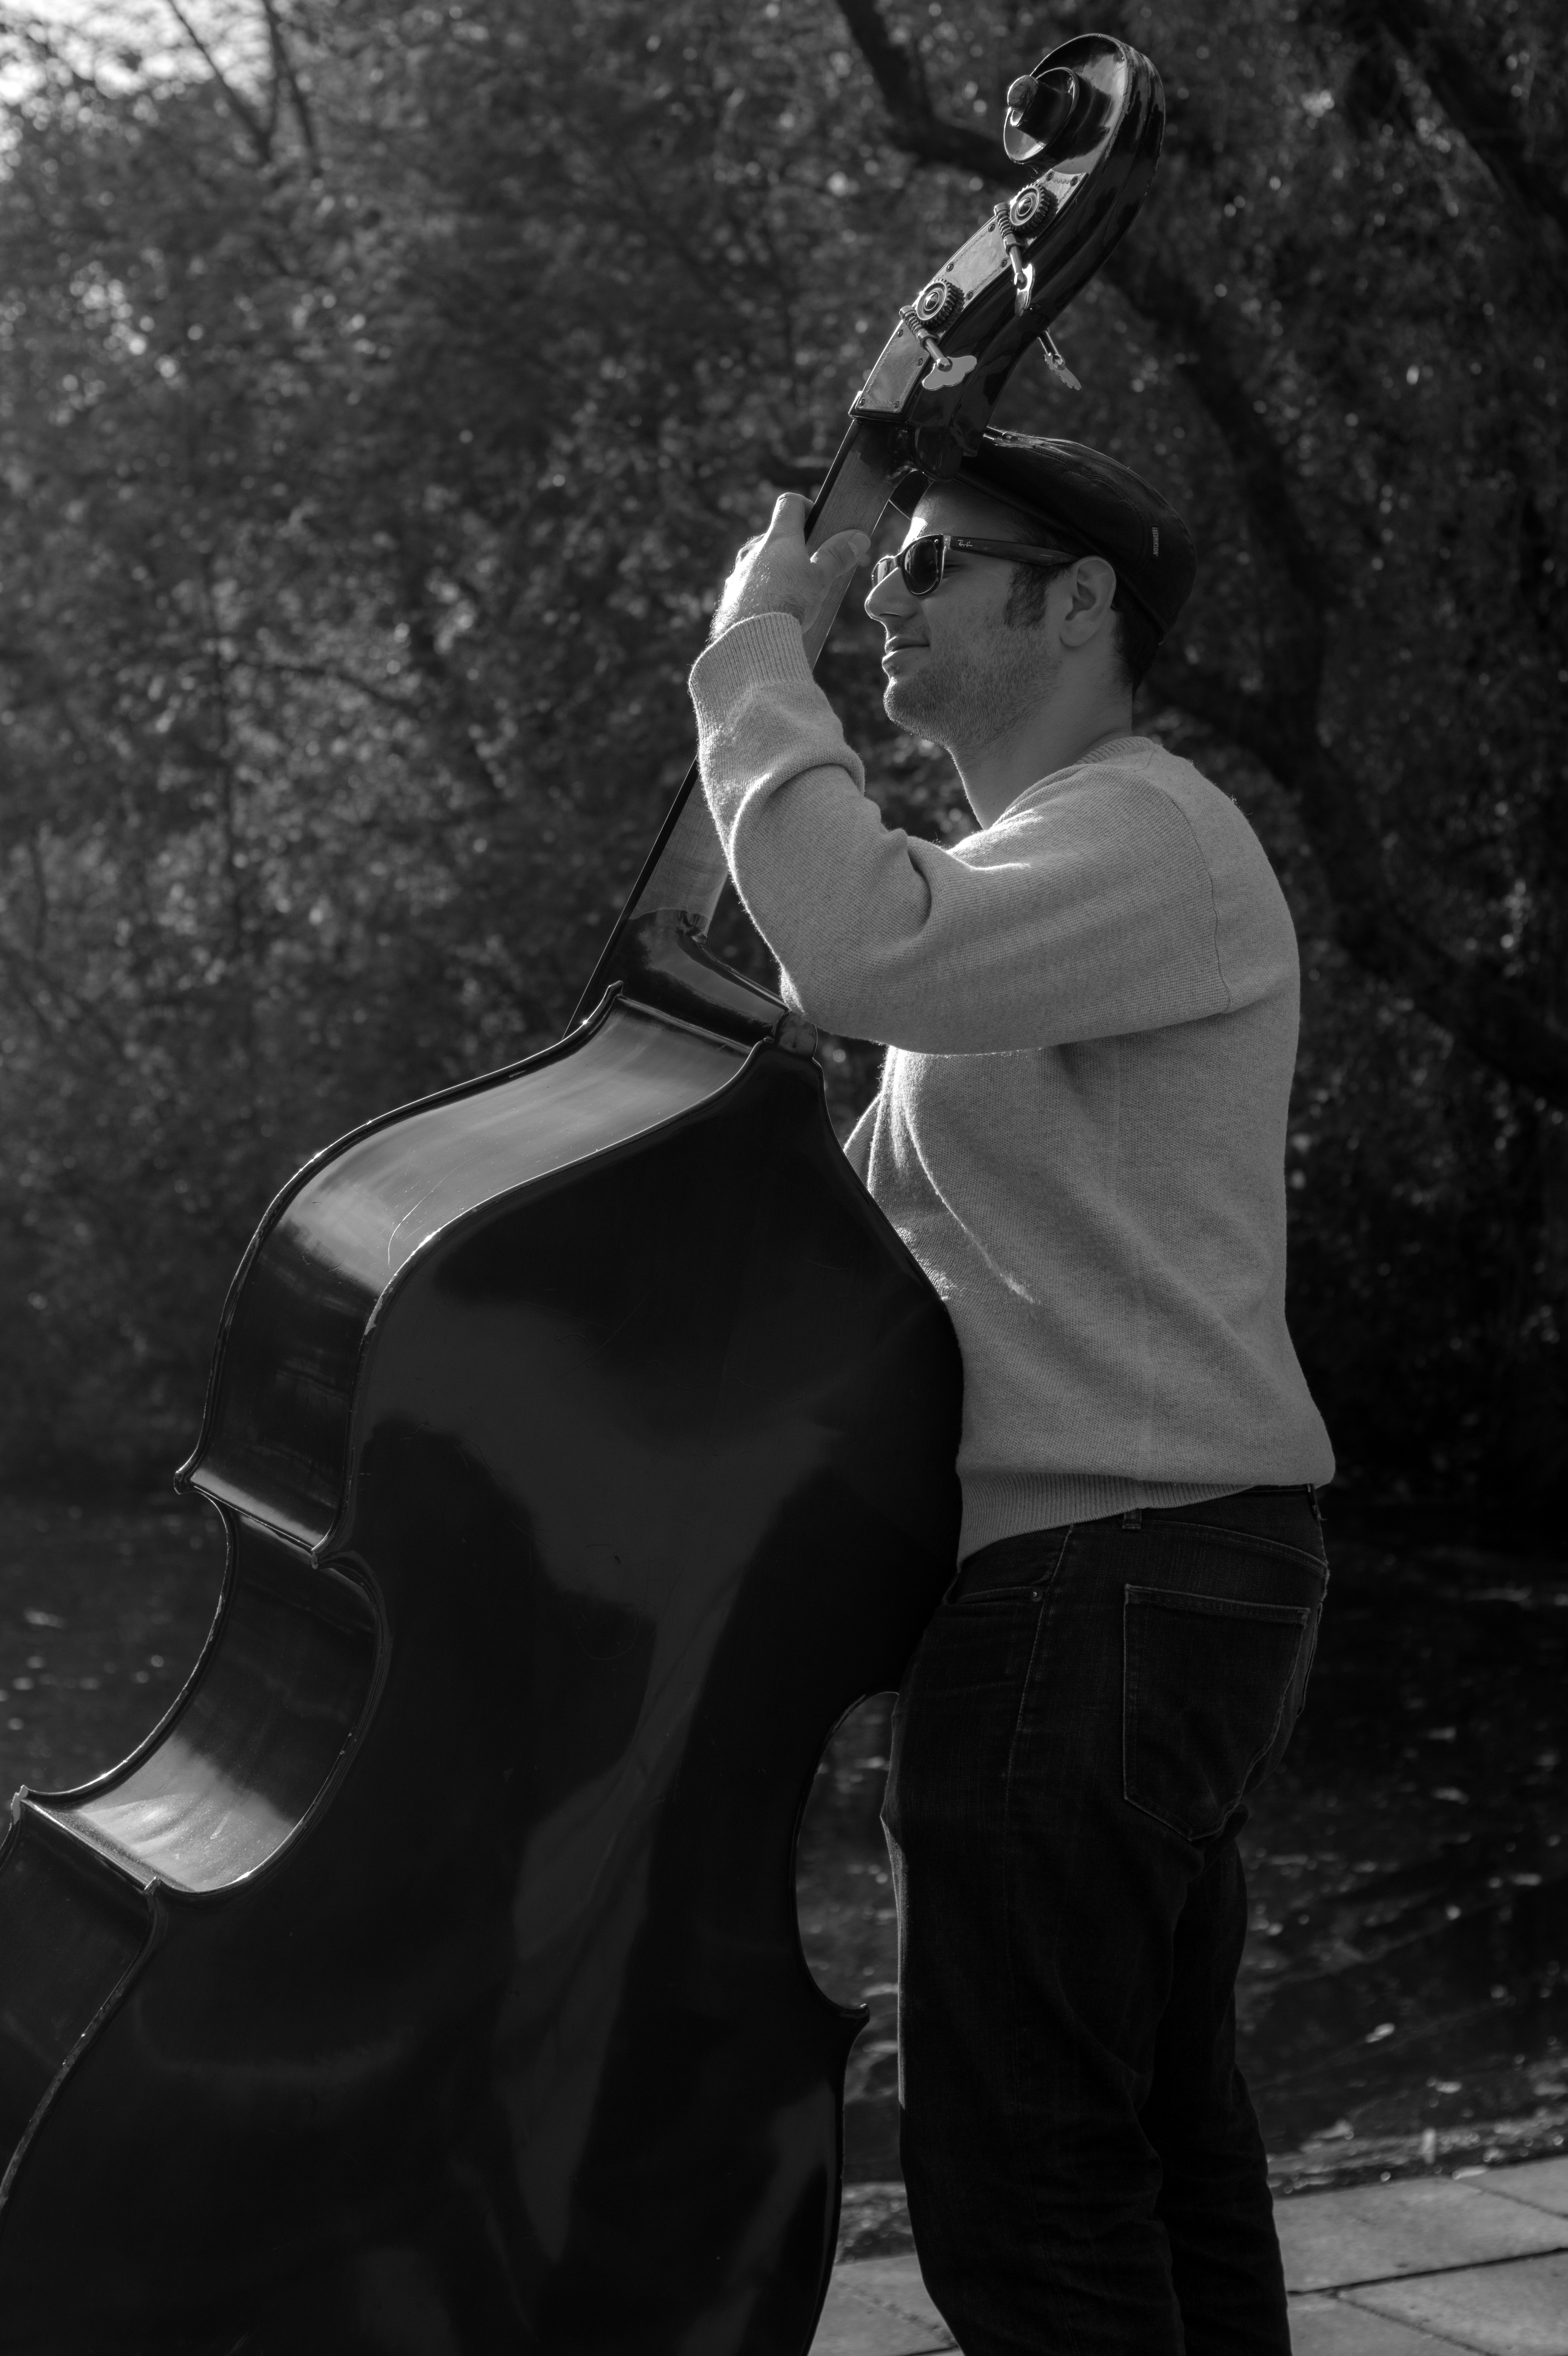
man, person, music, black and white, white, photography, guitar, musician, black, monochrome, musical instrument, photograph, guitarist, photo shoot, music player, double bass, upright bass, monochrome photography, string instrument, film noir, contrabass